Renate Chasman

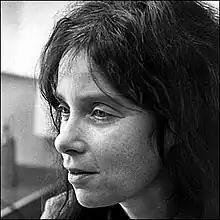
Renate Chasman

Renate Wiener Chasman (January 10, 1932 – October 17, 1977) was a physicist.